Longwood, County Meath

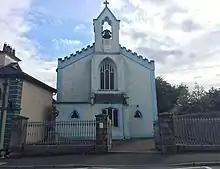
St. Mary's Church of the Assumption, Longwood

Edward Tyrrell of Lynn County Westmeath was created a Baronet in 1680. Edward married Eleanor Loftus, the granddaughter of Sir James Ware, auditor-general of Ireland and famous historian. Their only child Catherine married Robert Edgeworth of Longwood. Robert Edgeworth was in possession of Longwood from the 1680s if not before. The estates of Edward Tyrrell who was attained in 1688 were later restored to Robert Edgeworth of Longwood. Edgeworthstown in County Longford is also associated with this family and perhaps received more attention and patronage than did Longwood.